Eurowheel

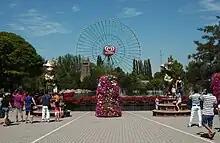
Eurowheel from "Piazza del Levante" in Mirabilandia

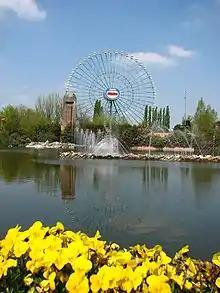
Eurowheel portrait

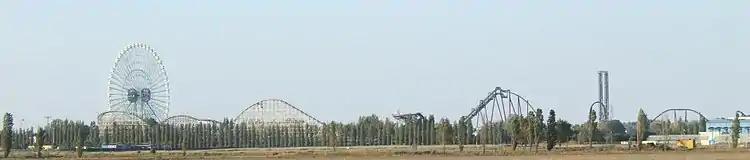
Eurowheel on the Mirabilandia skyline

Eurowheel is a tall Ferris wheel at the Mirabilandia amusement park near Ravenna, in Emilia–Romagna, Italy. It is known for its views over Ravenna and nearby beaches, and its 50,000 light bulbs are said to make it the brightest Ferris wheel in the world.